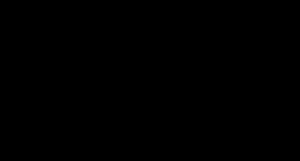
Cteniza sauvagesi, la Cténize corse est une espèce d'araignées mygalomorphes de la famille des Ctenizidae.